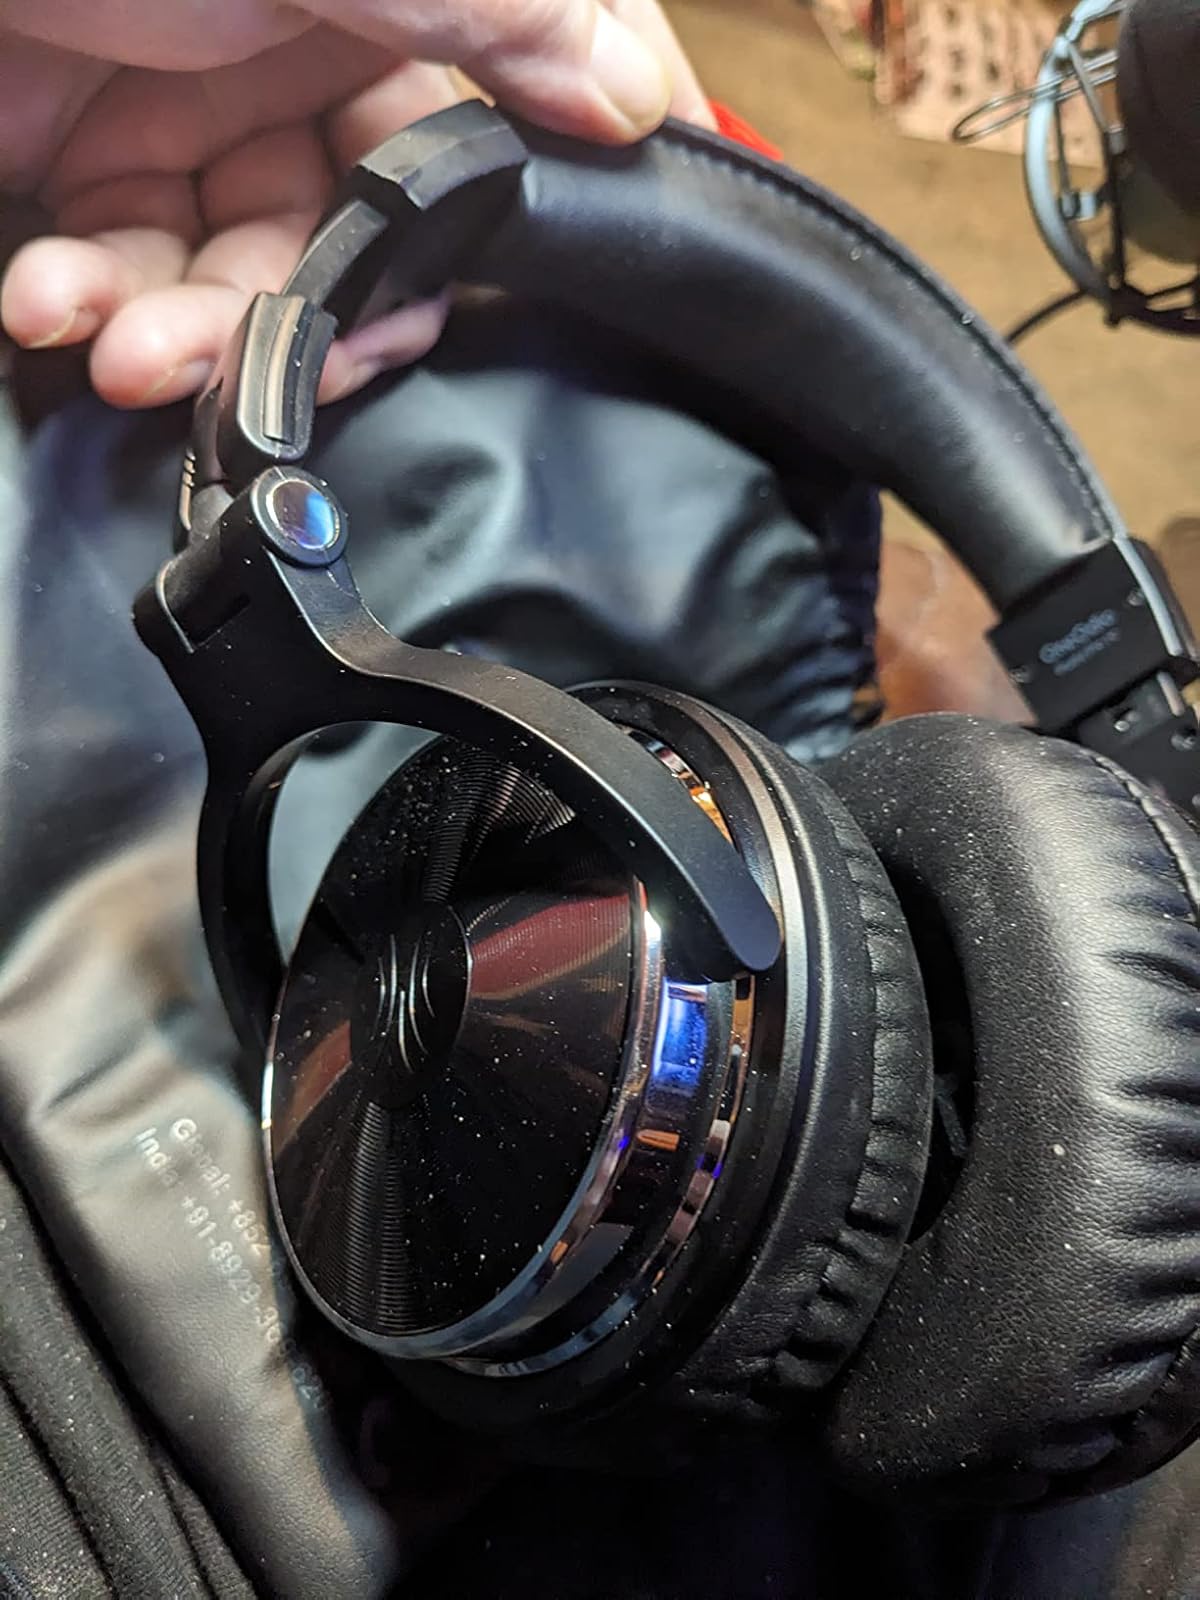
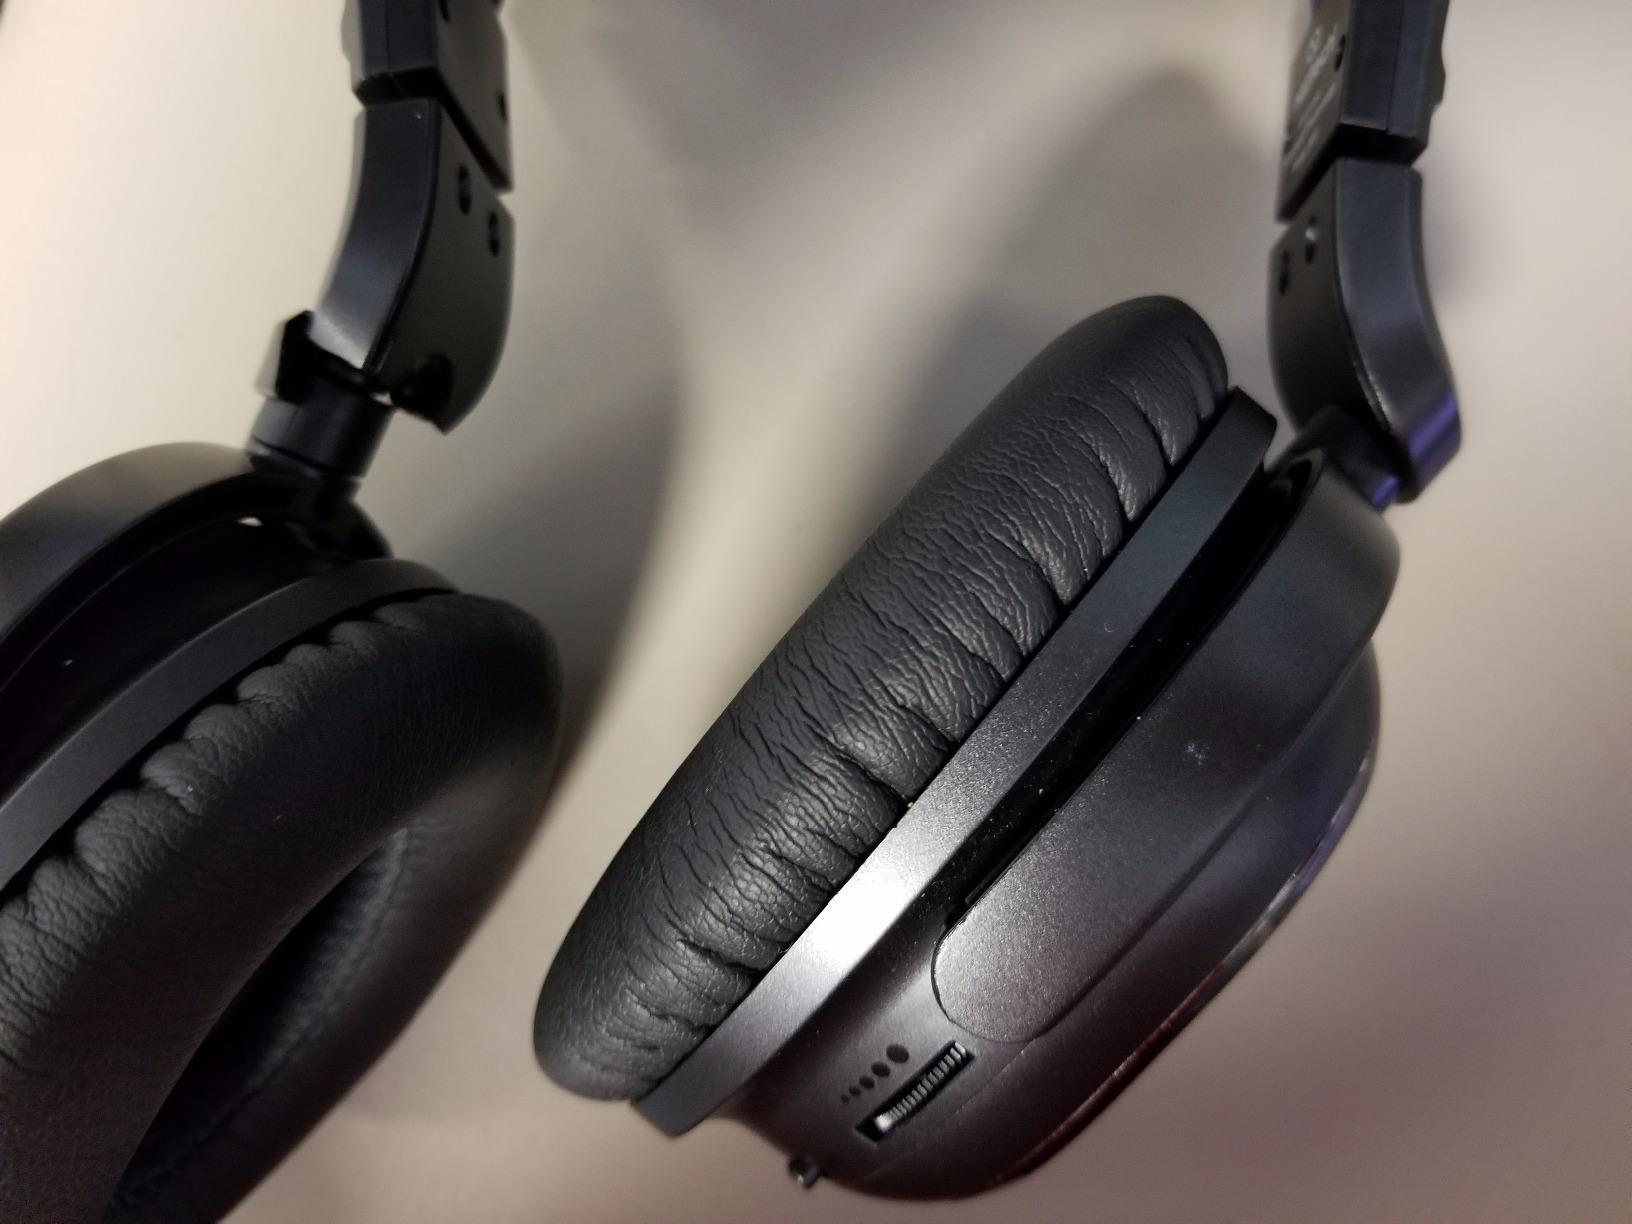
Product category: headphones
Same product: no